List of films and television shows shot in Northern California

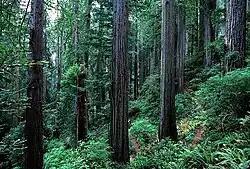
Redwood forests on private land near Smith River, California, and at the Chetham Grove section of Grizzly Creek Redwoods State Park were used to film the forests of Endor in "Return of the Jedi".

This list of films shot is organized first by county, and then chronologically by year. Some films may appear more than once if they were shot in more than one county.